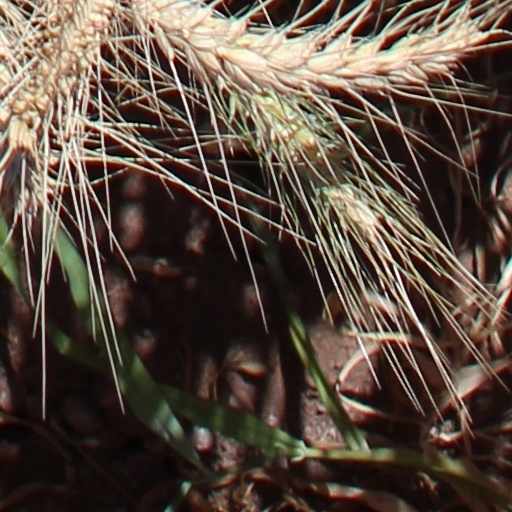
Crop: wheat